Dan Papirany

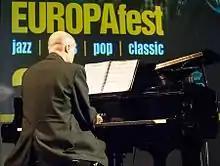
Dan Papirany, Photo by Camelia Şirli

Dan Papirany was born on March 7, 1967, in Israel and lived in Tel Aviv. During his teens he was inspired by Phil Collins' work in the jazz fusion group, Brand X and took drum lessons.